2021 Italy wildfires

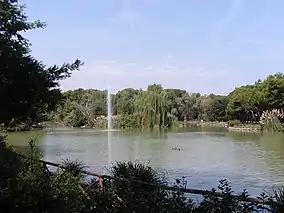
View of the Nature Reserve Pineta Dannunziana in Abruzzo

Multiple wildfires broke out in Abruzzo, mainly in city of Pescara, in mid-August.